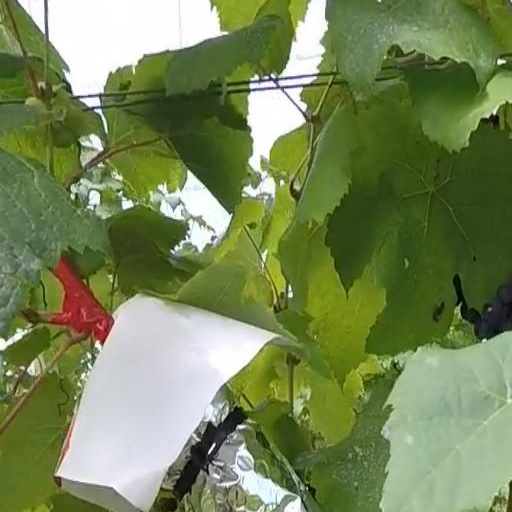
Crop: grape